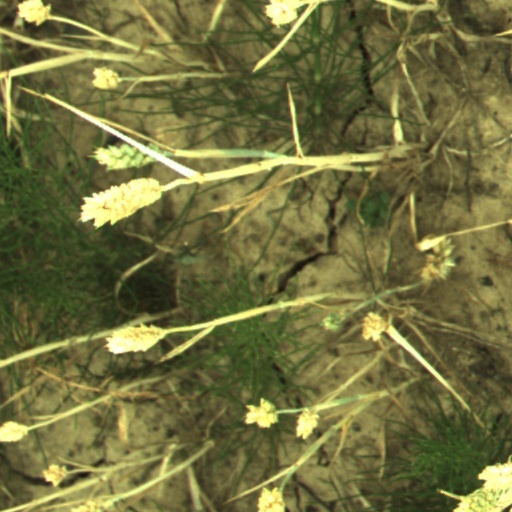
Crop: wheat